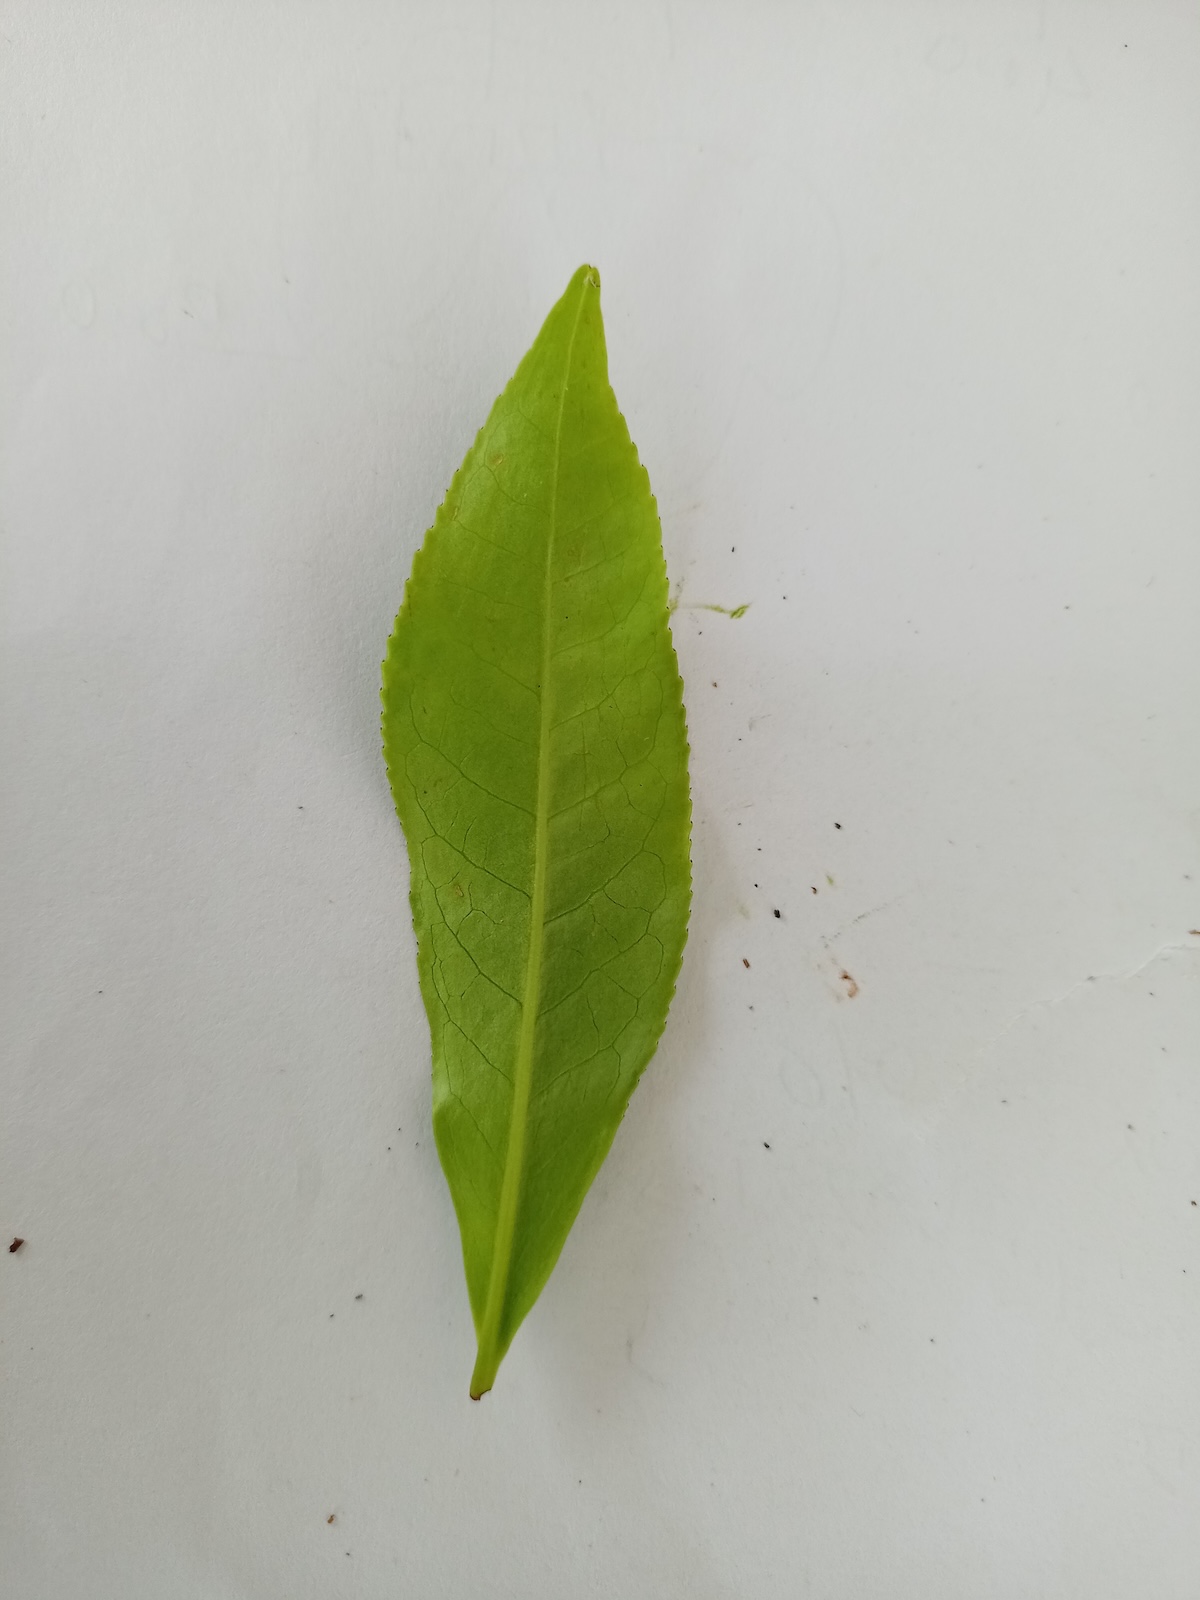
Label: Healthy leaf